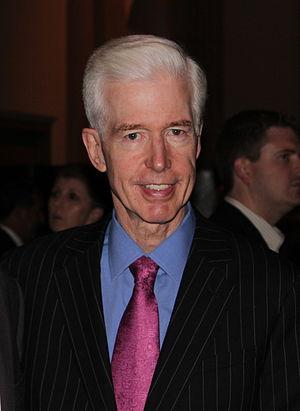
Gray Davis, né le 26 décembre 1942 à New York, est un homme politique américain, membre du Parti démocrate et gouverneur de Californie de 1999 à 2003.